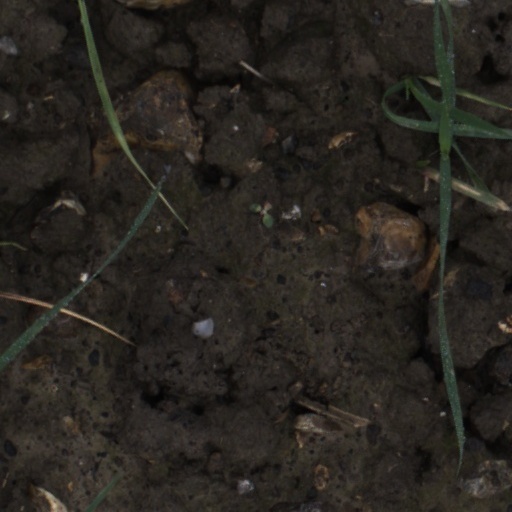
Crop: wheat